Windy City Riot (2022)

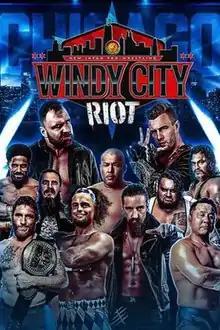
Promotional poster featuring several NJPW wrestlers

Windy City Riot was a professional wrestling event produced by New Japan Pro-Wrestling (NJPW). It took place on April 16, 2022, at the Odeum Expo Center in Villa Park, Illinois. It was the inaugural event under the Windy City Riot chronology.